Elspeth Reoch

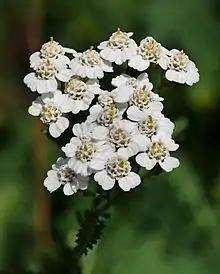
The melefour herb was considered to have many magical properties, including curing illnesses and conferring second sight; Reoch plucked petals from it while chanting to create magic spells.

Elspeth Reoch (died Kirkwall 1616) was an alleged Scottish witch. She was born in Caithness but as a child spent time with relatives on an island in Lochaber prior to travelling to the mainland of Orkney.